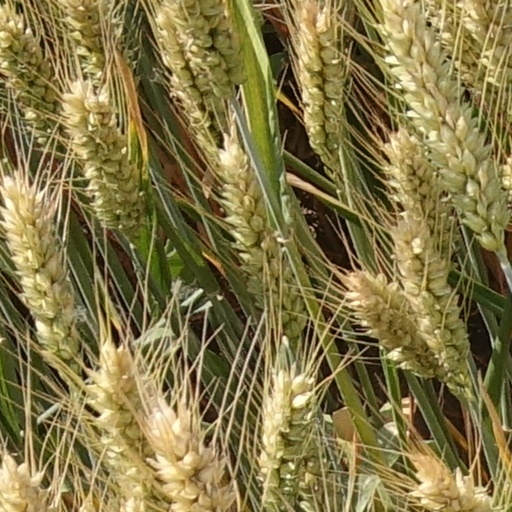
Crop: wheat